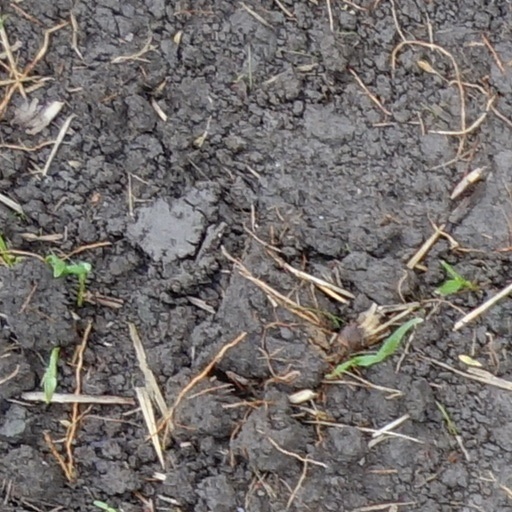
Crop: wheat